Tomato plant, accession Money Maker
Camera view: vertical (180 deg); turntable rotation: 180 degrees
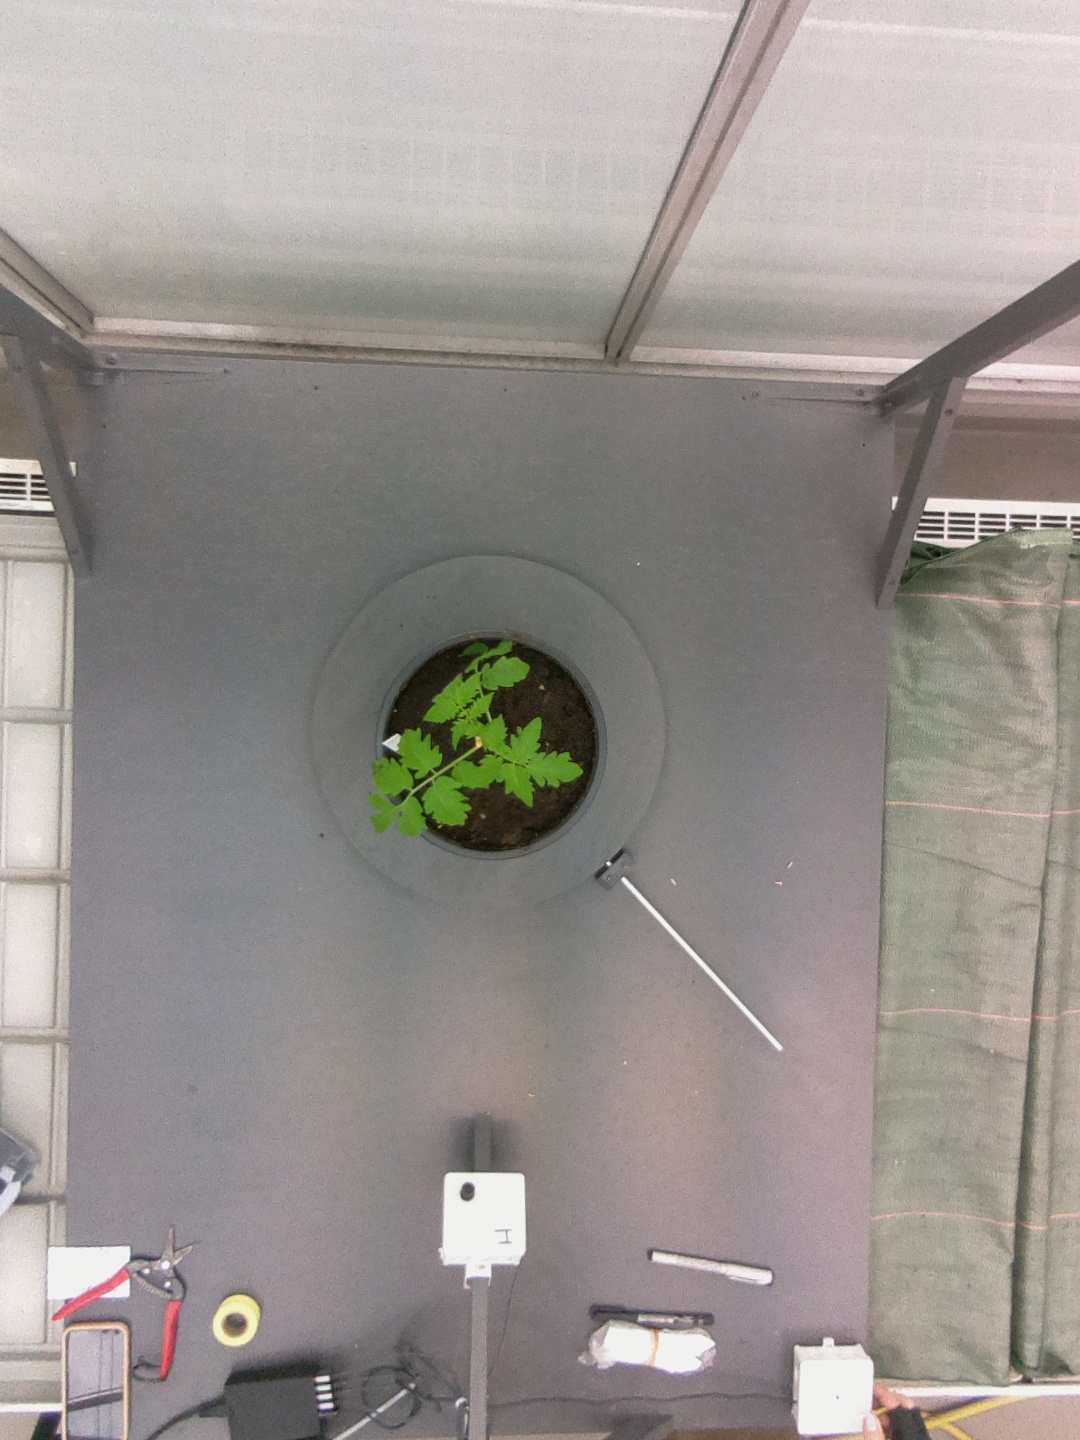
BBCH growth stage 13: 6 of true leaves visible